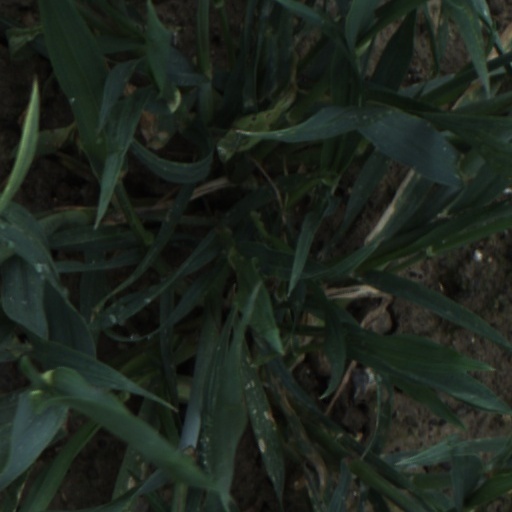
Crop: wheat